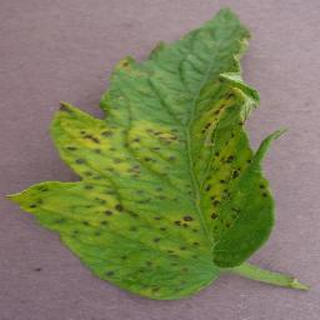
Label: tomato_septoria_leaf_spot